Gebel Ramlah

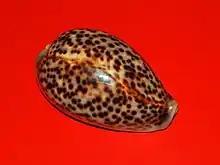
Cypraea pantherina shell

"Lambis truncata sebae" has a much larger shell than the Nerita species. In this assemblage, these shells were cut to form bangles. 28 bangles made of the species were found throughout the original cemeteries (23 complete, five incomplete).